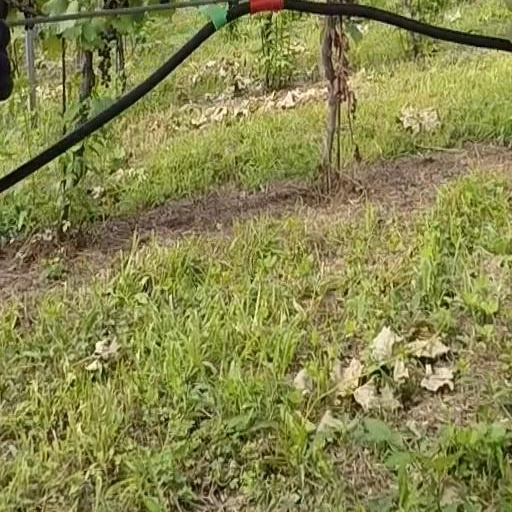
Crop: grape